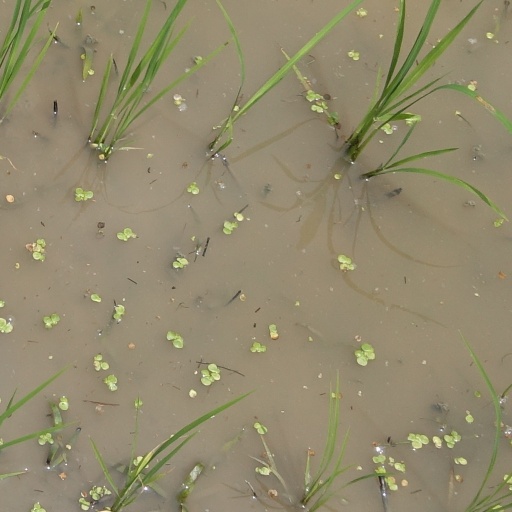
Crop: rice